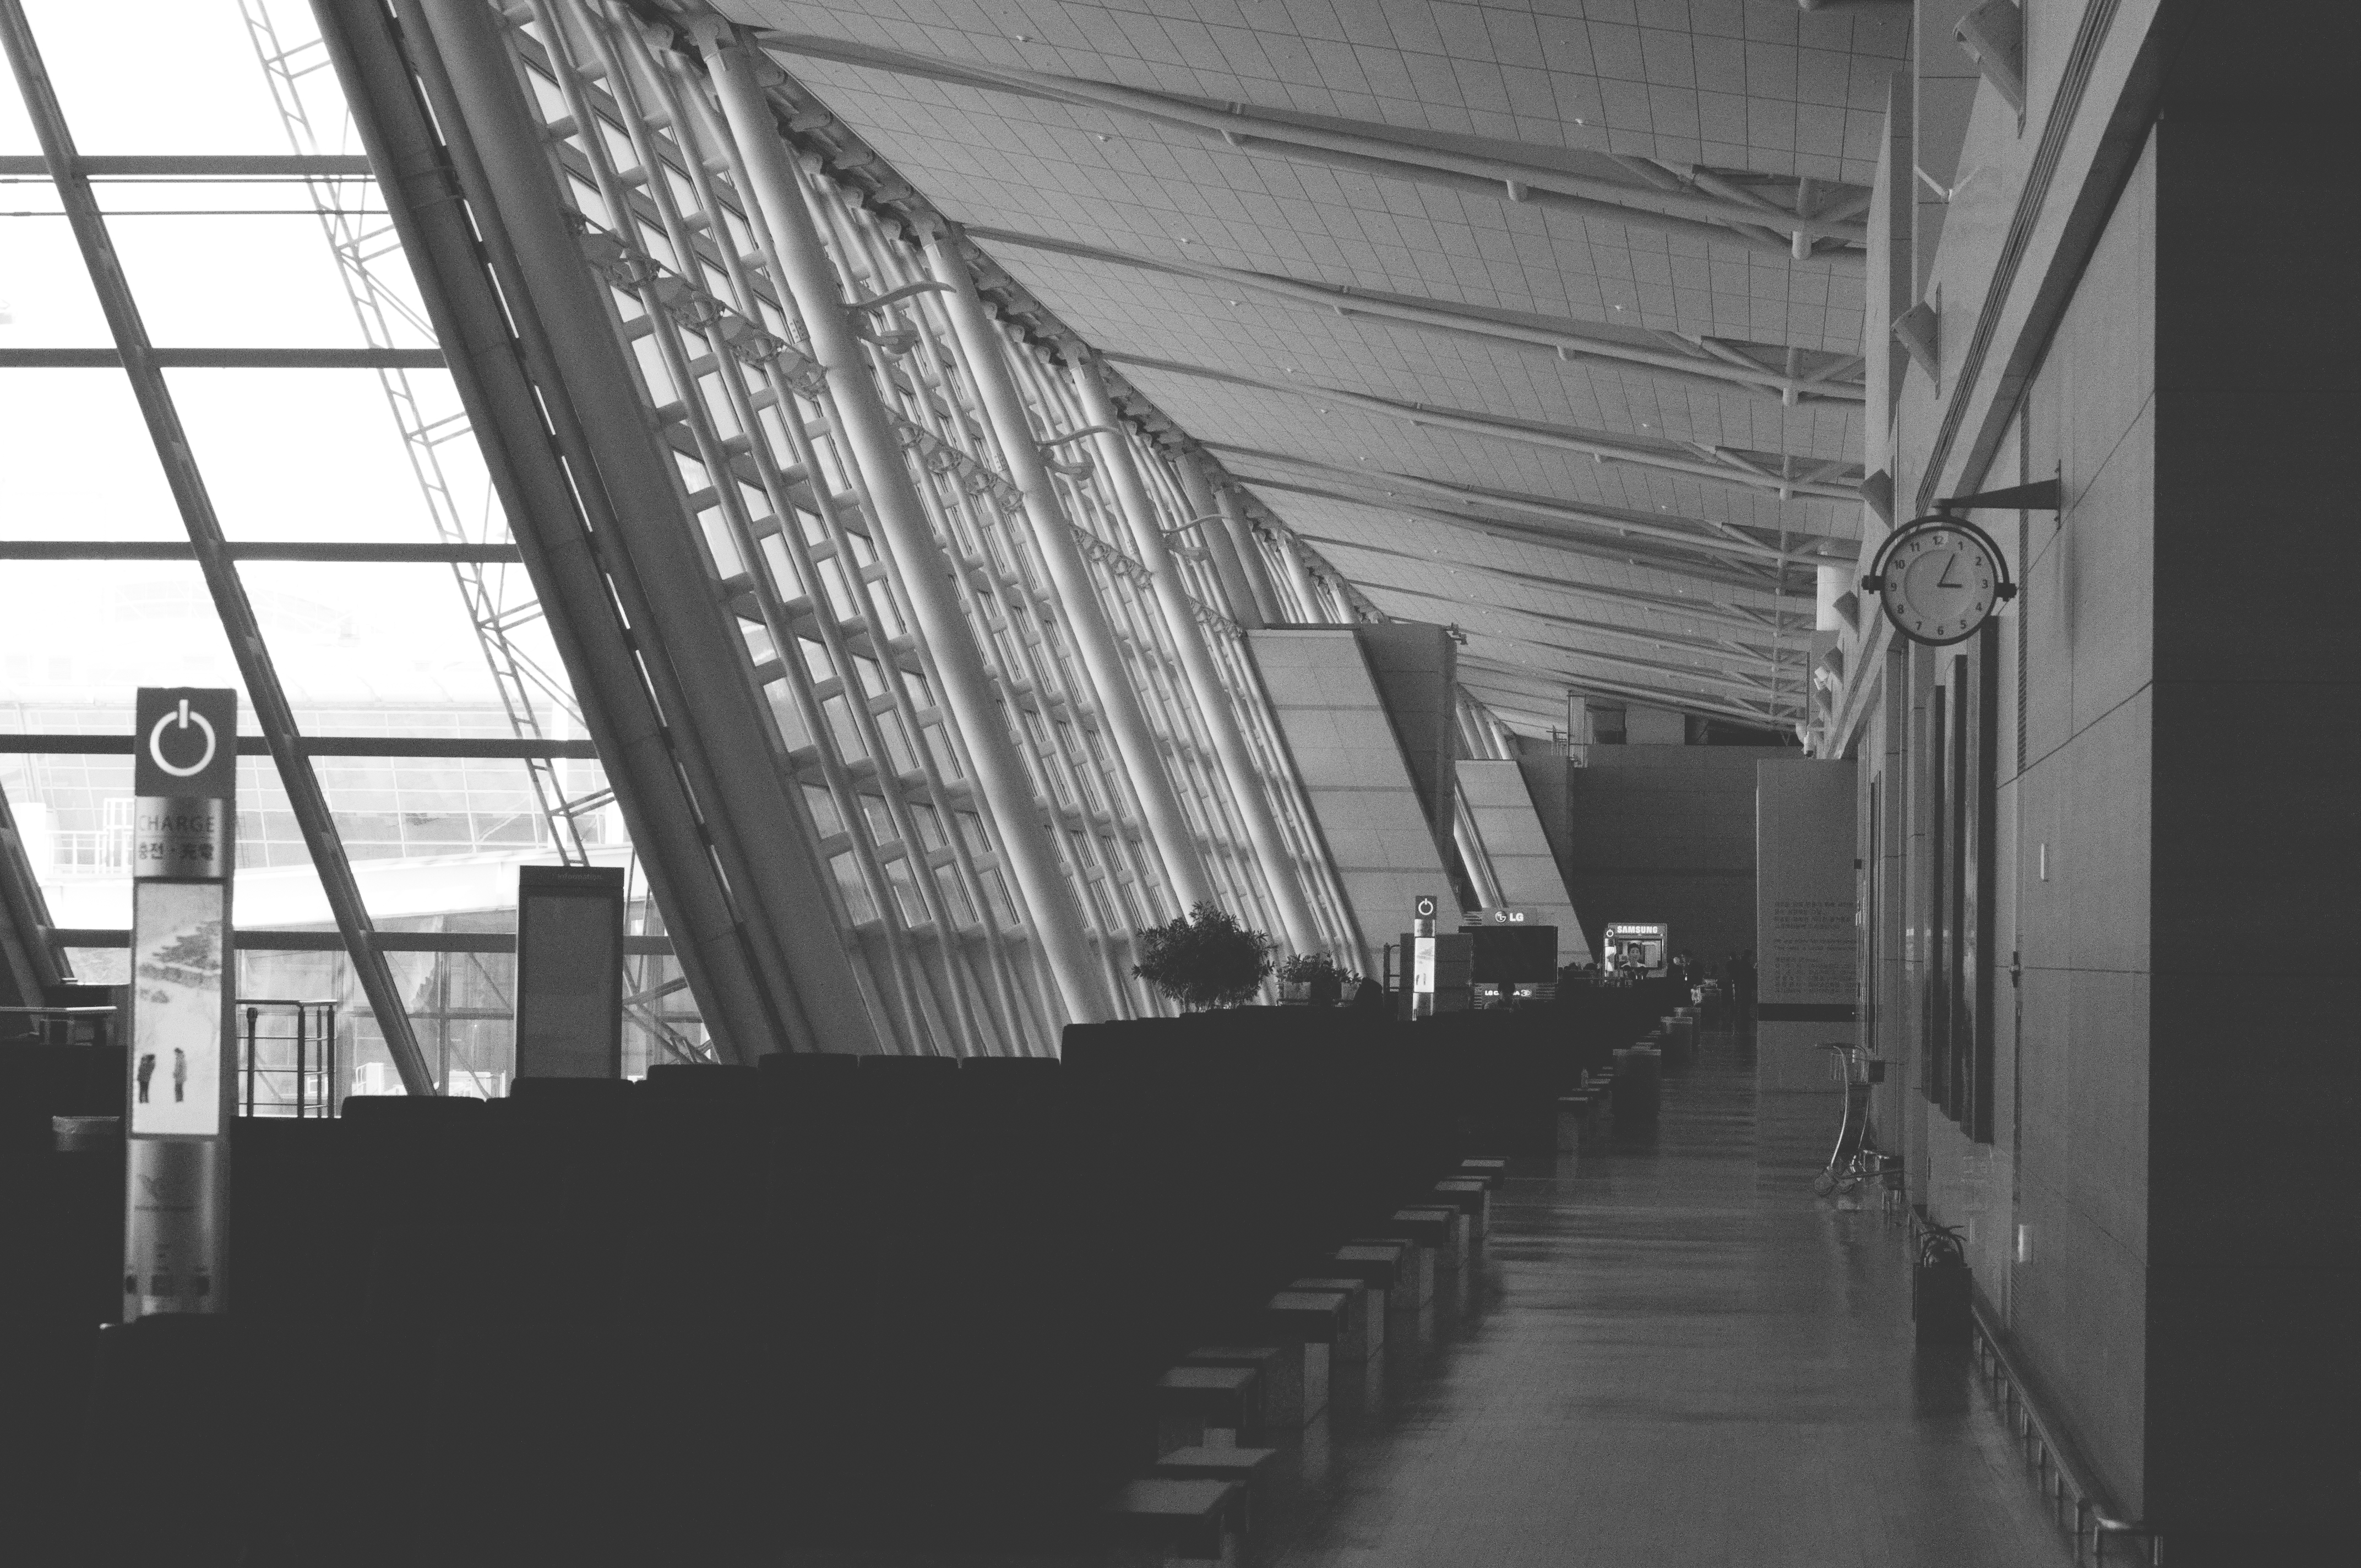
black and white, architecture, bridge, glass, building, line, monochrome, symmetry, lobby, monochrome photography